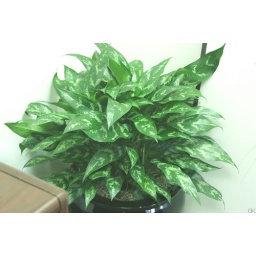
plant in the office room